Louis-Léon Cugnot

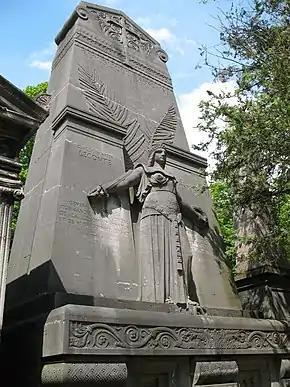
Monument to Jacques Léon Clément-Thomas and Claude Lacombe, Père Lachaise Cemetery, Paris

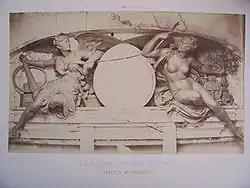
Allegorical figures of "Paving" and "Gas", foyer of the Palais Garnier, Paris

Louis-Léon Cugnot (Paris 17 October 1835 – 19 August 1894) was a French sculptor.